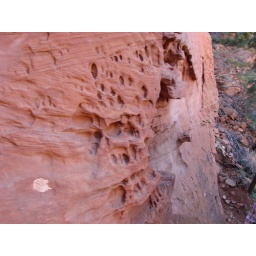
red rocks in Sedona